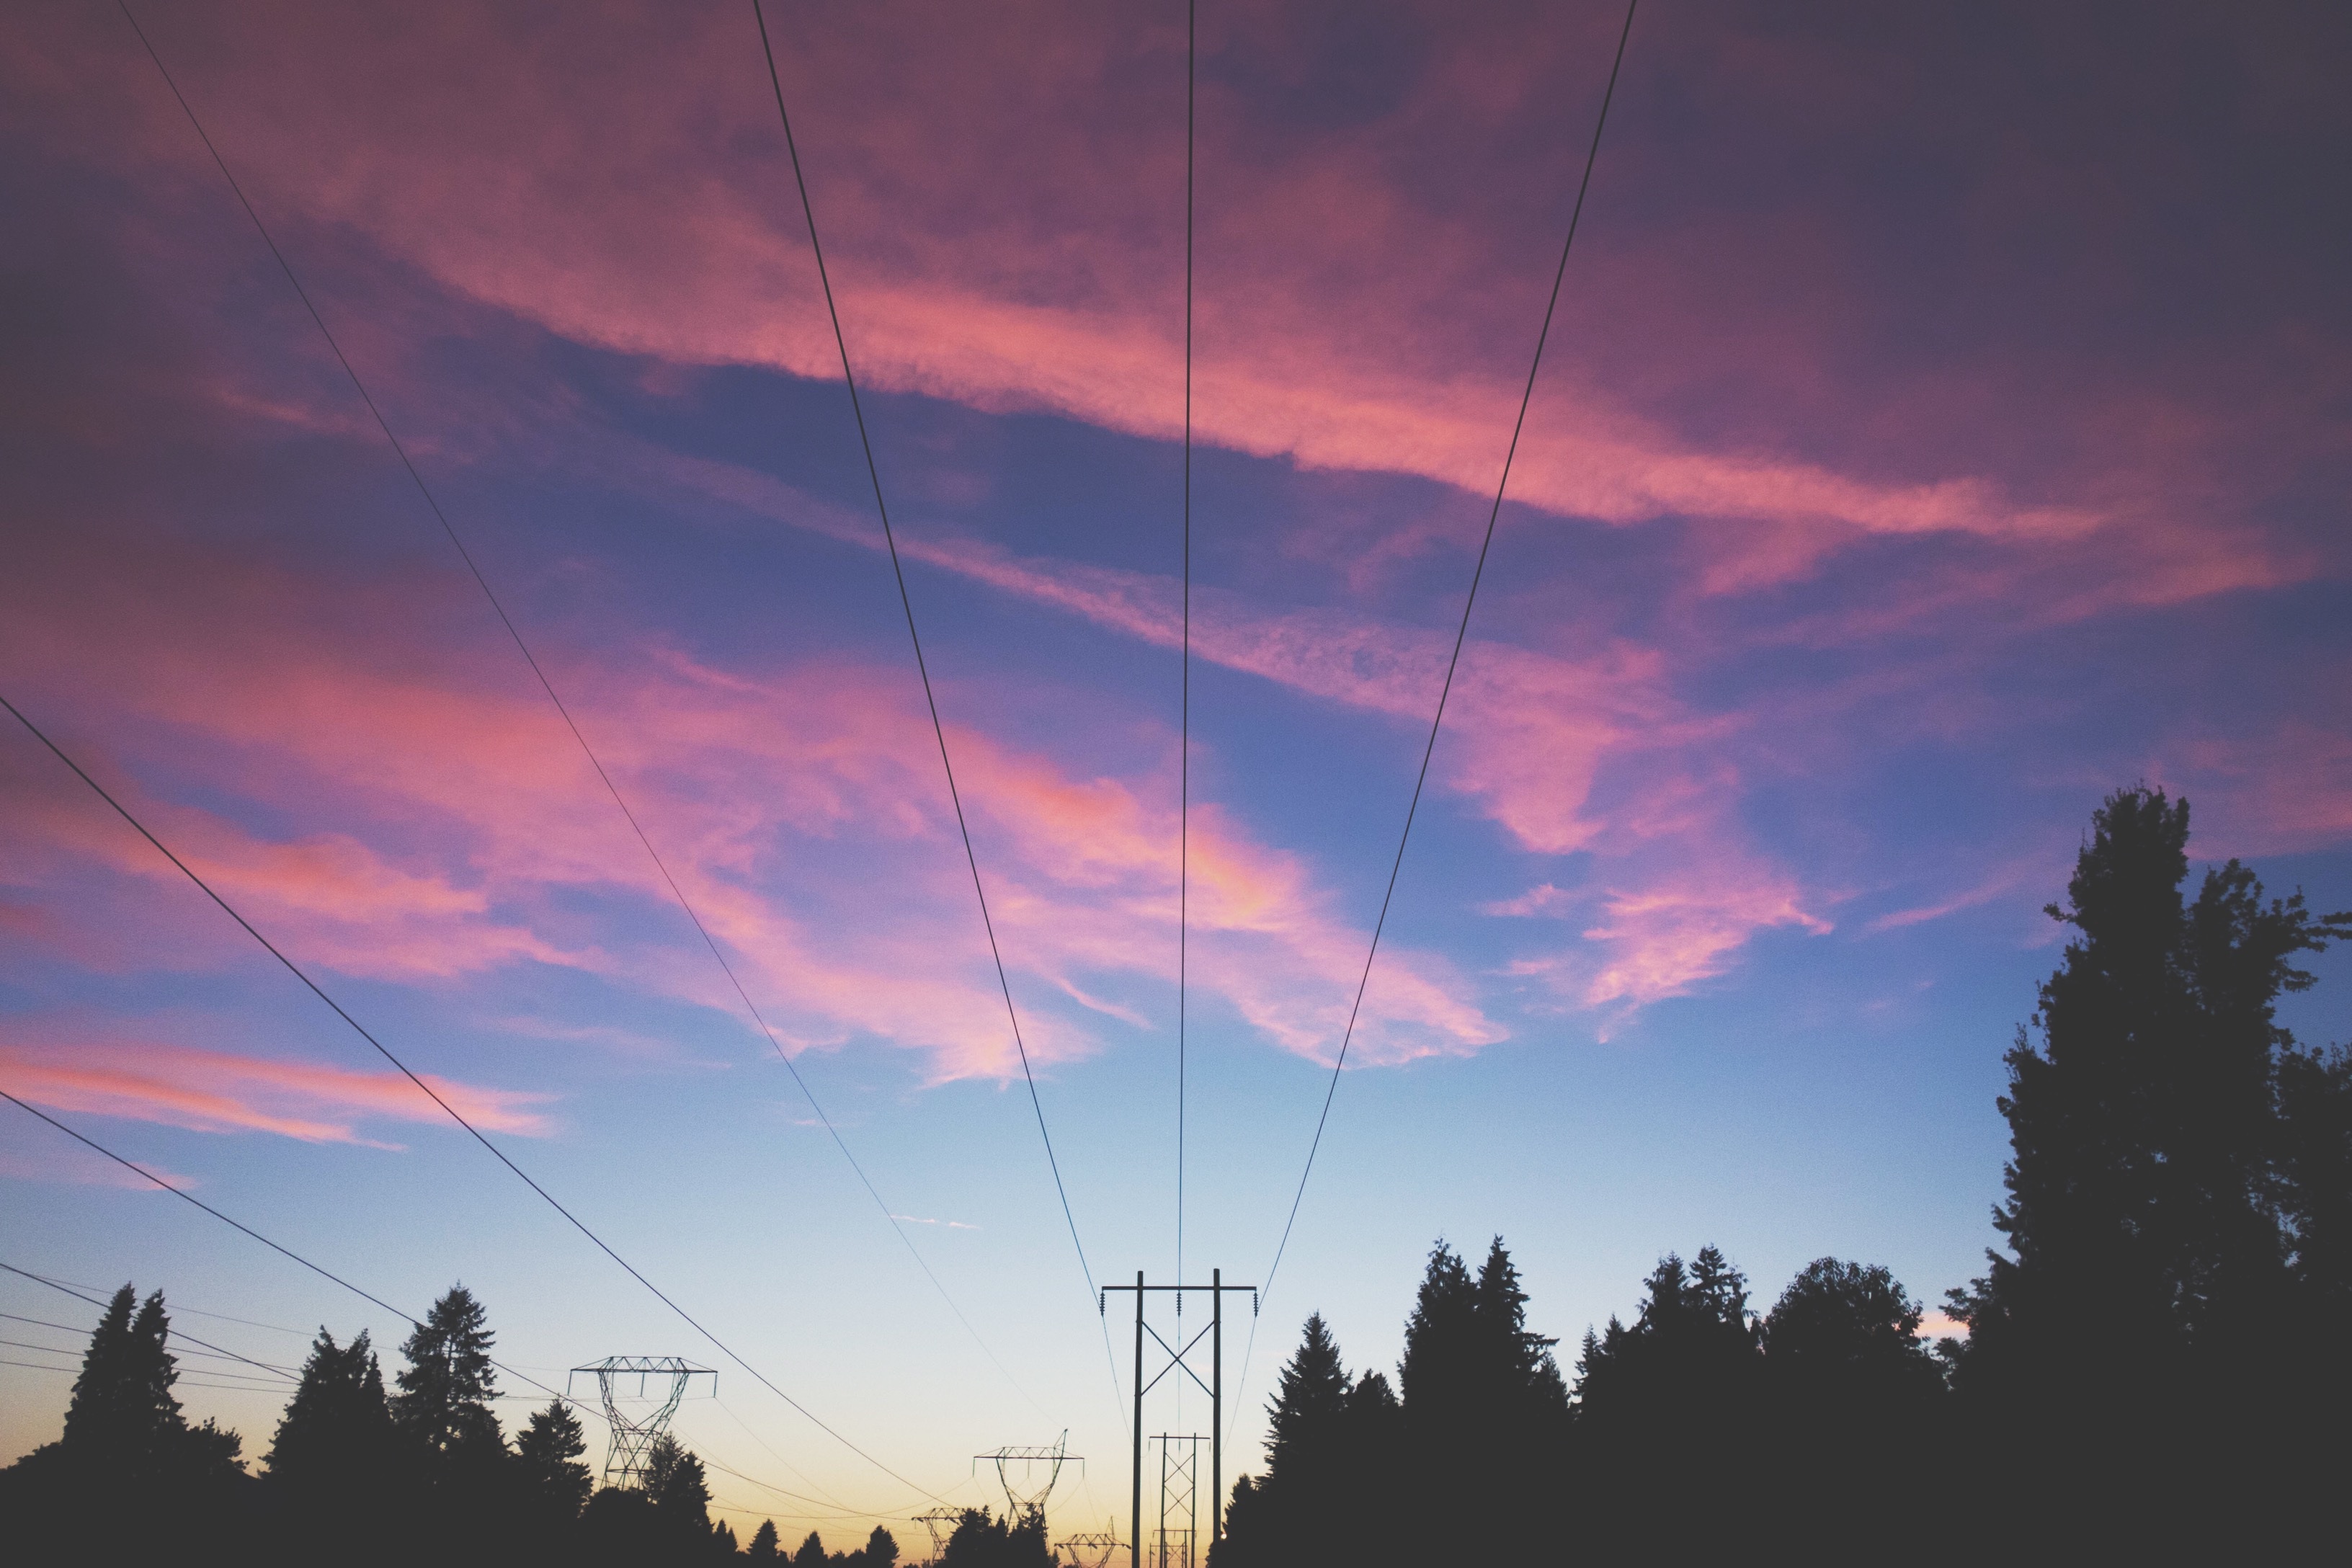
horizon, cloud, sky, sunrise, sunset, sunlight, morning, dawn, atmosphere, dusk, evening, afterglow, meteorological phenomenon, red sky at morning